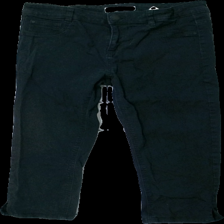
View: front
Type: Jeans
Category: Ladies
Brand: Cubus
Colors: Black
Material: 100% cotton
Cut: Cropped
Size: M
Season: All
Damage location: middle center
Damage 2 location: middle left
Price range: <50
Recommended usage: Export
Description: svarta knäbyxor mycket luddiga/håriga
Comment: luddig/hårig